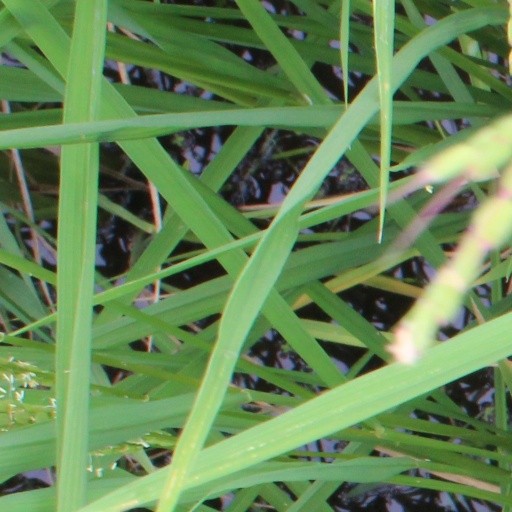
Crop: rice